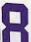
Number: 8